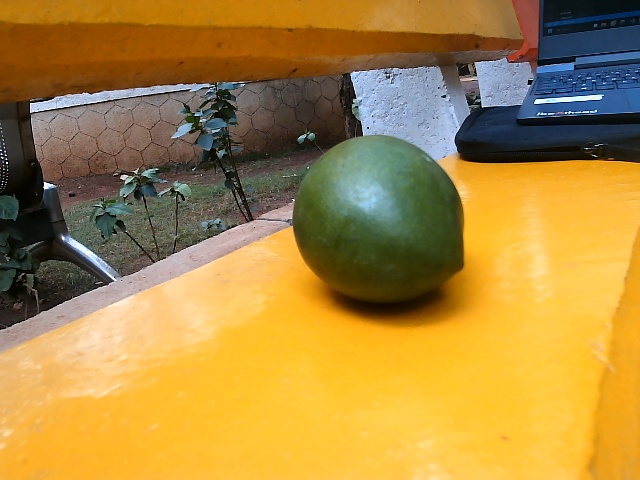
Label: Raw_Mango